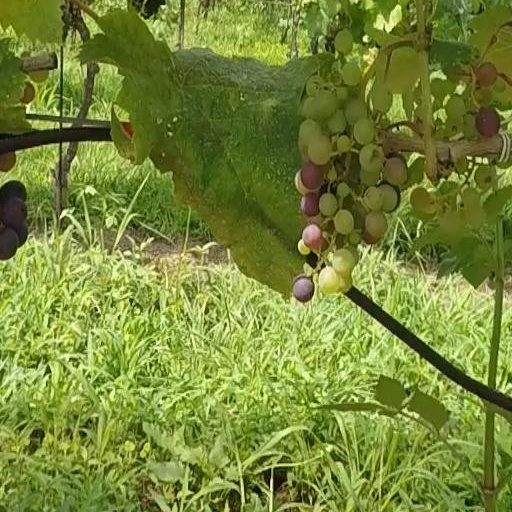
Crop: grape